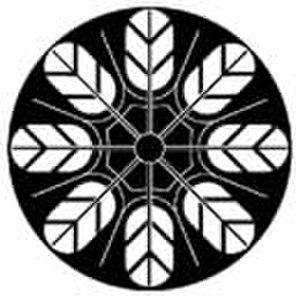
Le domaine de Yokosuka est un domaine féodal fudai japonais de l'époque d'Edo situé dans la province de Tōtōmi. Son quartier général se trouve au château de Yokosuka dans l'actuel district Matsuo de la ville de Kakegawa, préfecture de Shizuoka.
Le clan Inoue est un clan samouraï qui est au premier plan de la fin de l'époque de Kamakura jusqu'à la période Edo. Il est fait mention d'un surnom « Inoue » dans des documents de l'époque de Nara. Le clan Inoue, qui deviendra éminent durant la période Edo, fait remonter ses antécédents à la lignée Seiwa Genji fondée par Minamoto no Mitsunaka à la fin de l'époque de Heian. Minamoto Mitsusane, un fils de Minamoto, s'installe dans le district de Takai, province de Mino, dans un endroit appelé « Inoue ». Durant le shogunat Tokugawa, les Inoue, en tant que vassaux héréditaires du clan Tokugawa, sont classés parmi les clans fudai daimyo.
Le domaine de Shimodate est un fief féodal japonais de l'époque d'Edo situé dans la province de Hitachi. Il était dirigé à partir du château de Shimodate dans l'actuelle ville de Chikusei par une branche cadette du clan Ishikawa pendant la majeure partie de son existence.